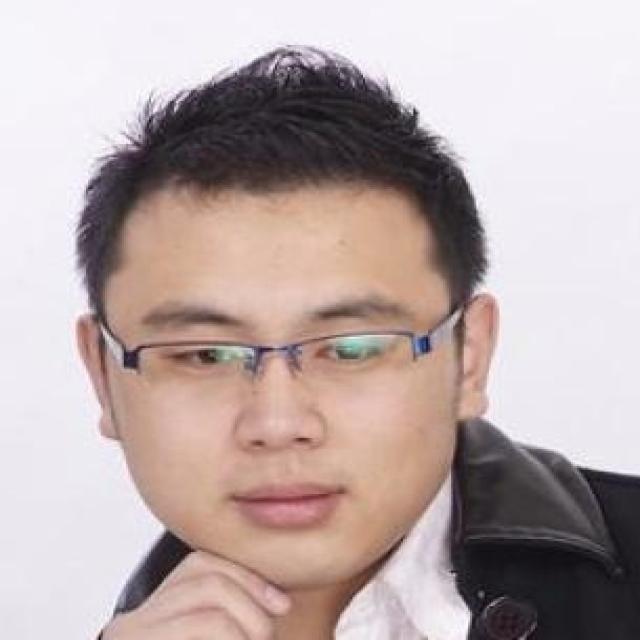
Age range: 21-44